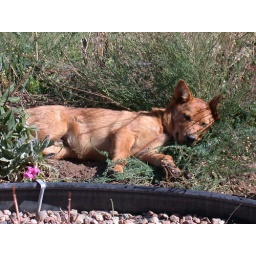
murphy sleeping in the flower bed 2